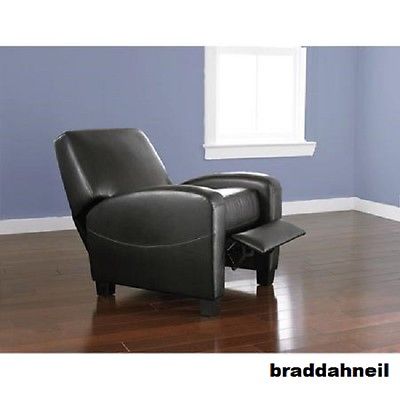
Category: sofa